Environmental finance

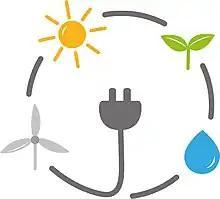
Renewable Energy Schematic

Societal shifts from fossil fuels to renewable energy caused by an increased awareness of climate change has made government bodies and firms re-evaluate investment strategies to avoid irreparable ecological damage. Shifts away from fossil fuels also increase demand into alternate energy sources which requires revised investment strategies.